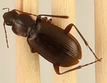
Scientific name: Calathus advena
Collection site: Niwot Ridge NEON (NIWO), plot NIWO_001